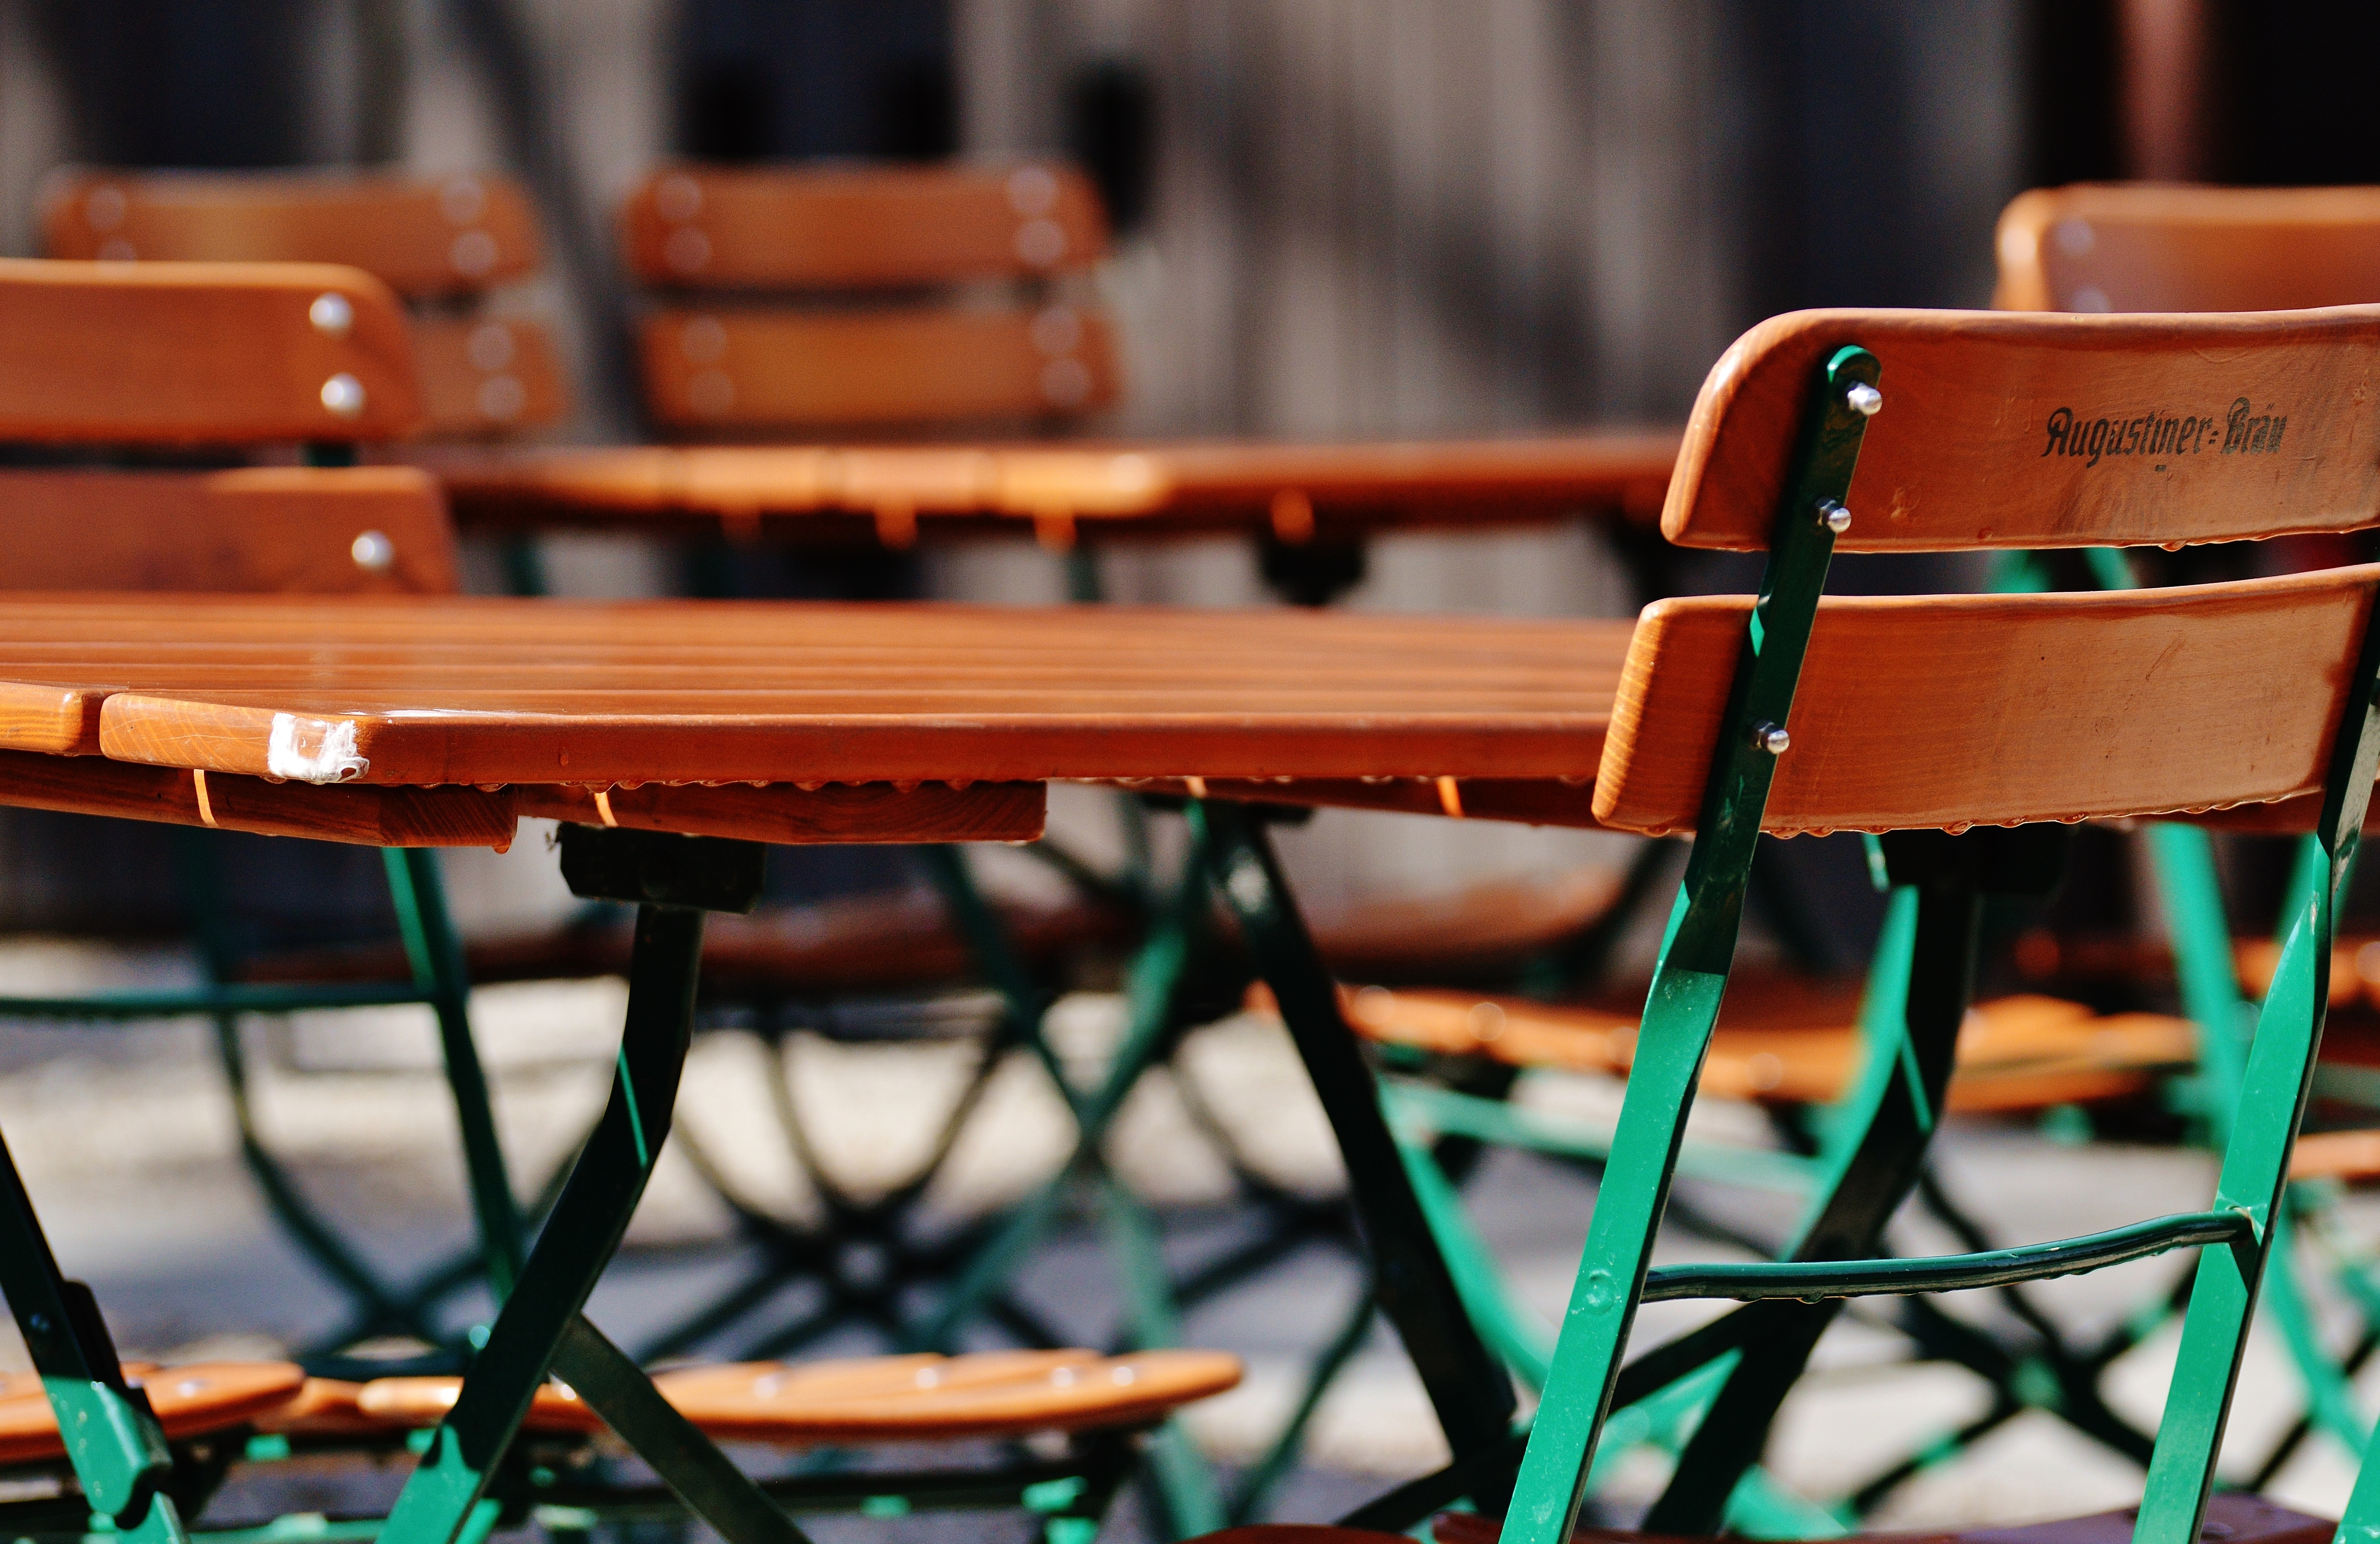
table, wood, guitar, seat, restaurant, summer, spring, red, color, cozy, drink, garden, beer, sit, chairs, out, gastronomy, coziness, outside catering, beer garden, dining tables, string instrument